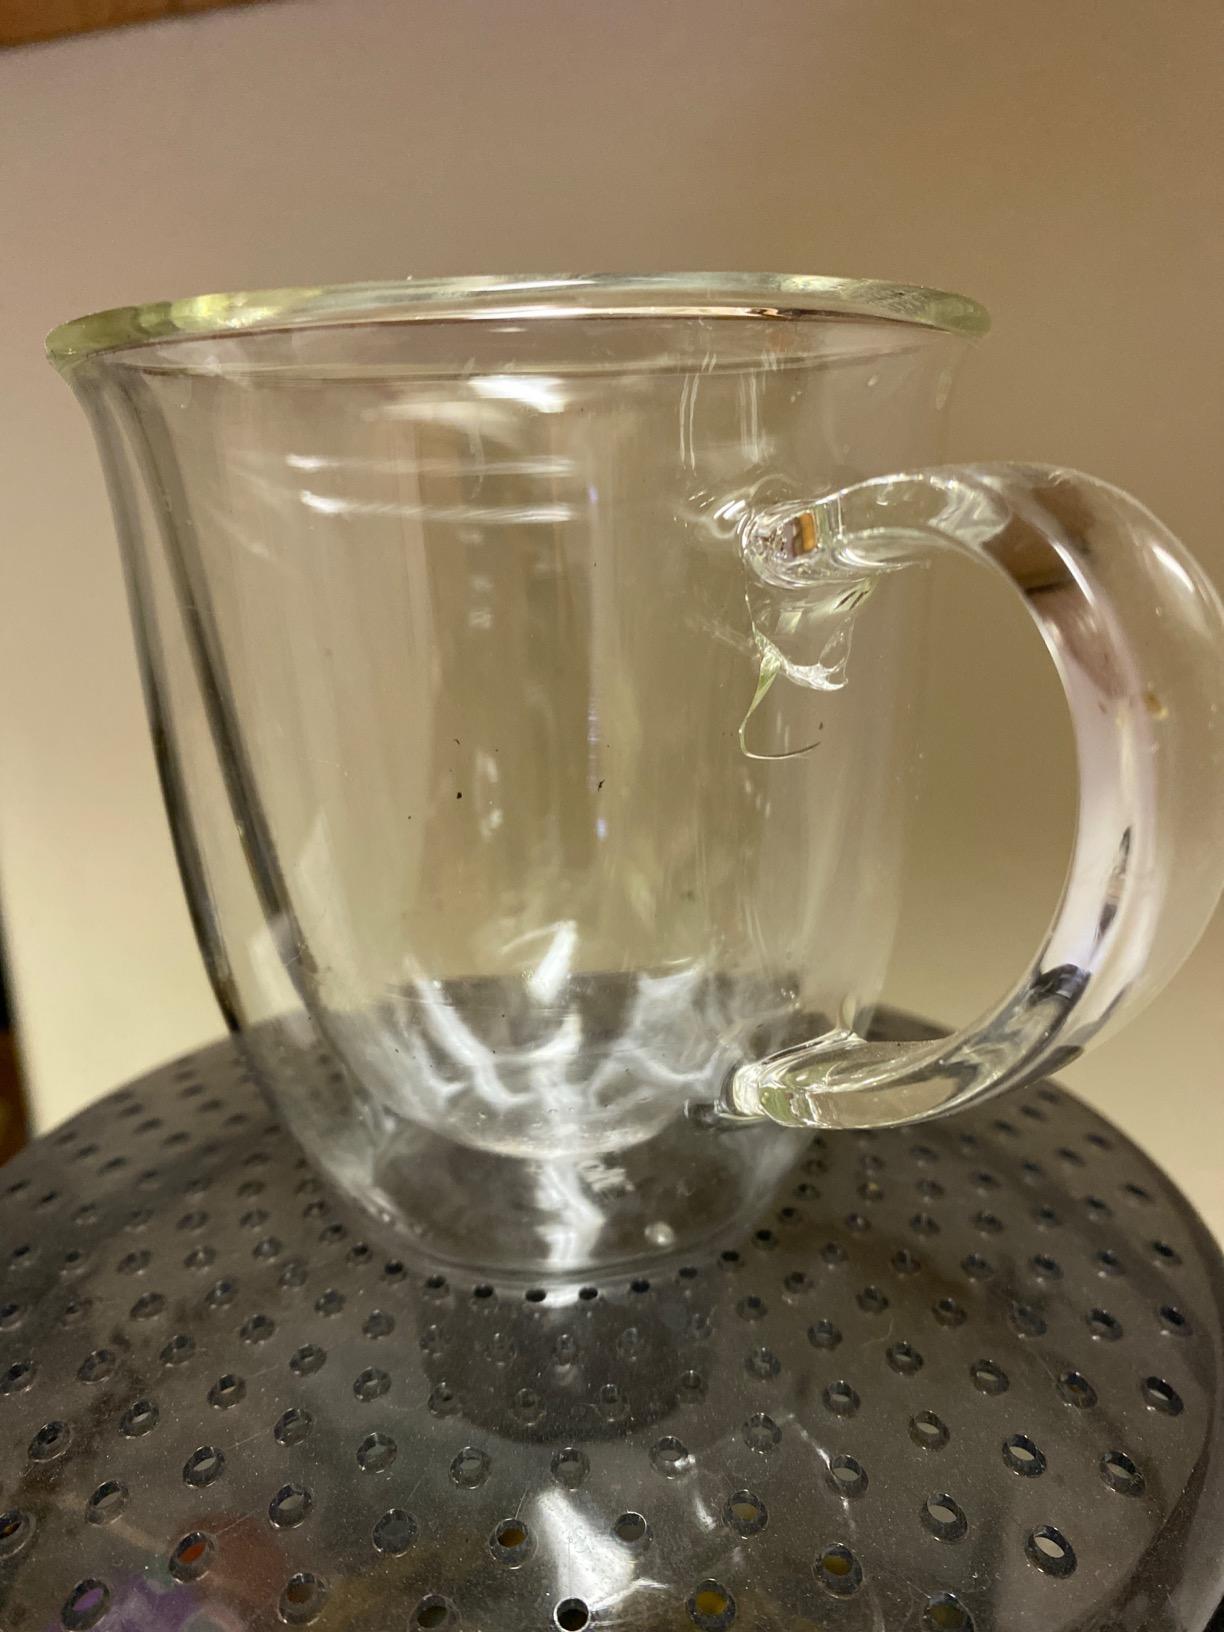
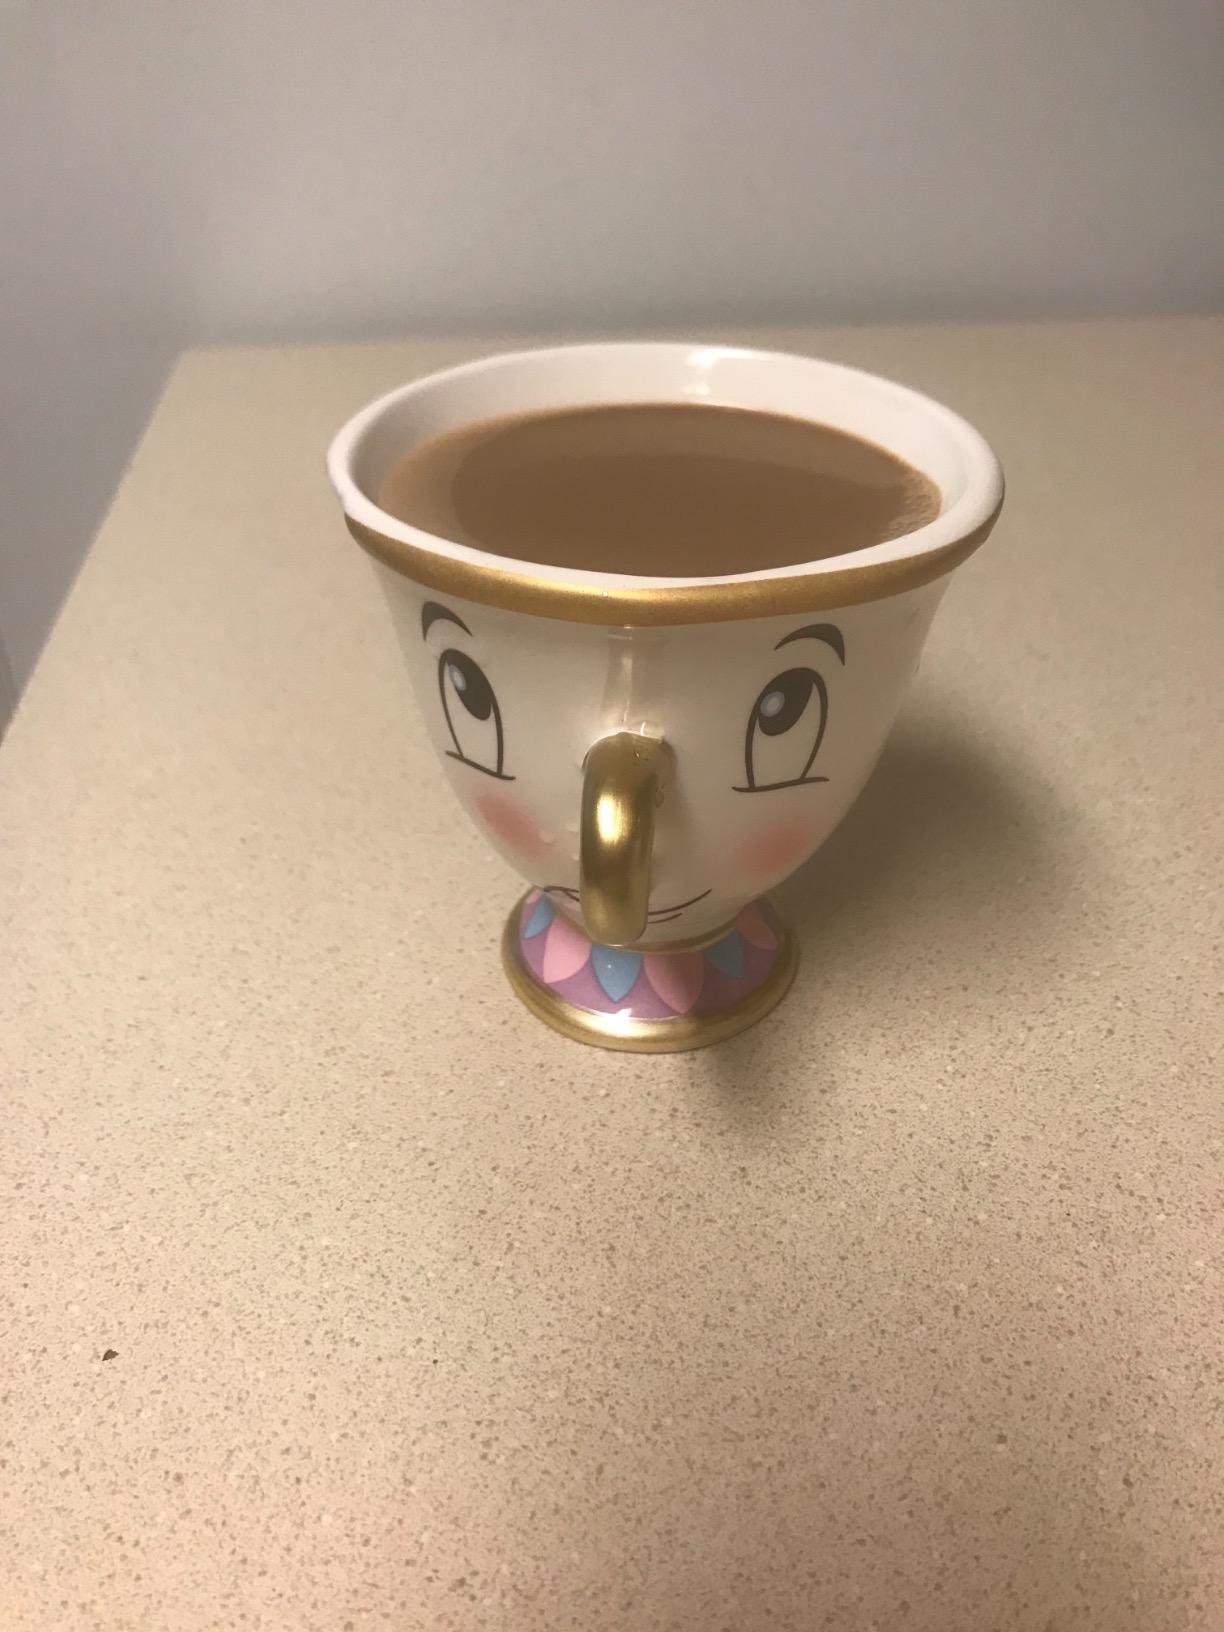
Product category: items_mug
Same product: no